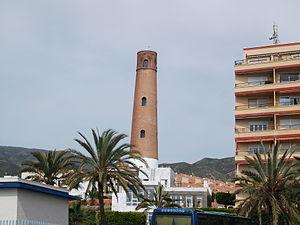
Adra est une commune d’Espagne, dans la province d'Almería, communauté autonome d’Andalousie.